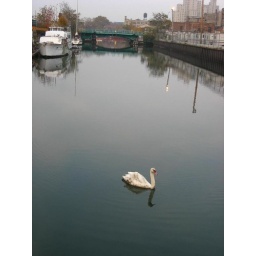
I have no clue how this swan survives in the filthiest water in the universe